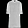
Label: Dress